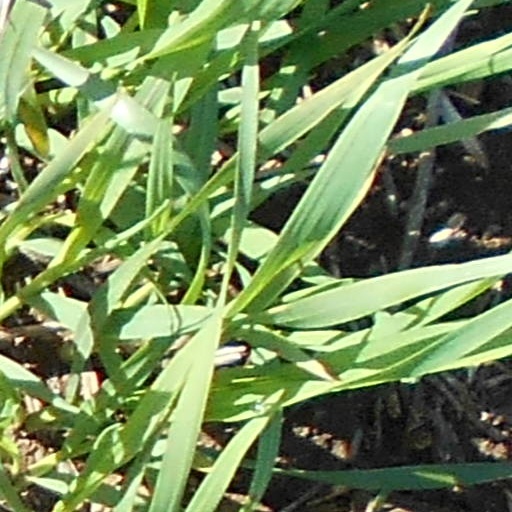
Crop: wheat